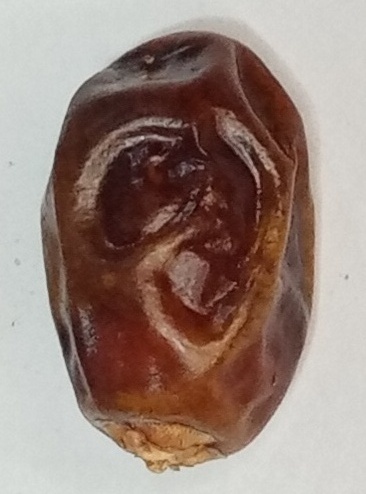
Variety: aseel
Size: small
Grade: grade-1